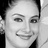
Emotion: happy